Mesoamerican pyramids

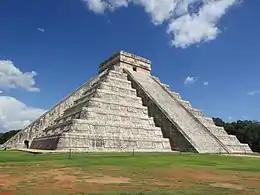
El Castillo, Chichen Itza

Mesoamerican pyramids form a prominent part of ancient Mesoamerican architecture. Although similar in some ways to Egyptian pyramids, these New World structures have flat tops (many with temples on the top) and stairs ascending their faces, more similar to ancient Mesopotamian Ziggurats. The largest pyramid in the world by volume is the Great Pyramid of Cholula, in the east-central Mexican state of Puebla. The builders of certain classic Mesoamerican pyramids have decorated them copiously with stories about the Hero Twins, the feathered serpent Quetzalcoatl, Mesoamerican creation myths, ritualistic sacrifice, etc. written in the form of Maya script on the rises of the steps of the pyramids, on the walls, and on the sculptures contained within.